Marengo campaign

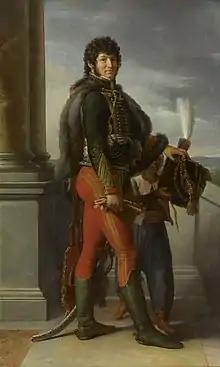
Joachim Murat, 1801

On 23 or 24 May 1800, Lannes' vanguard seized Ivrea from Briey's brigade capturing either 300 men and 14 guns from its 800 defenders, or 500 men and 15 guns from its 2,000 defenders. Bonaparte gloated in a letter to his brother Joseph, "We have fallen like a thunderbolt. The enemy did not expect us and still seem scarcely able to believe it." Bonaparte now took GB Giuseppe Lechi's Italian brigade from Lannes' vanguard and sent it east to connect with Moncey's forces. At this time, Lannes was joined by the six artillery pieces that got past Fort Bard. South of Ivrea, FML Karl Joseph Hadik von Futak defended the line of the Chiusella River with either 9,000 or 10,000 troops. On 26 May, Lannes attacked this position with 12,000 soldiers in the Battle of Chiusella River. After a well-fought action in which Austrian GM Joseph Palffy was killed, Hadik's men withdrew toward Turin and Lannes advanced to Chivasso on the Po River. Hadik reported to Melas that he had been attacked by 20,000 men. The French were out of the mountains and in the great plain of the Po Valley.